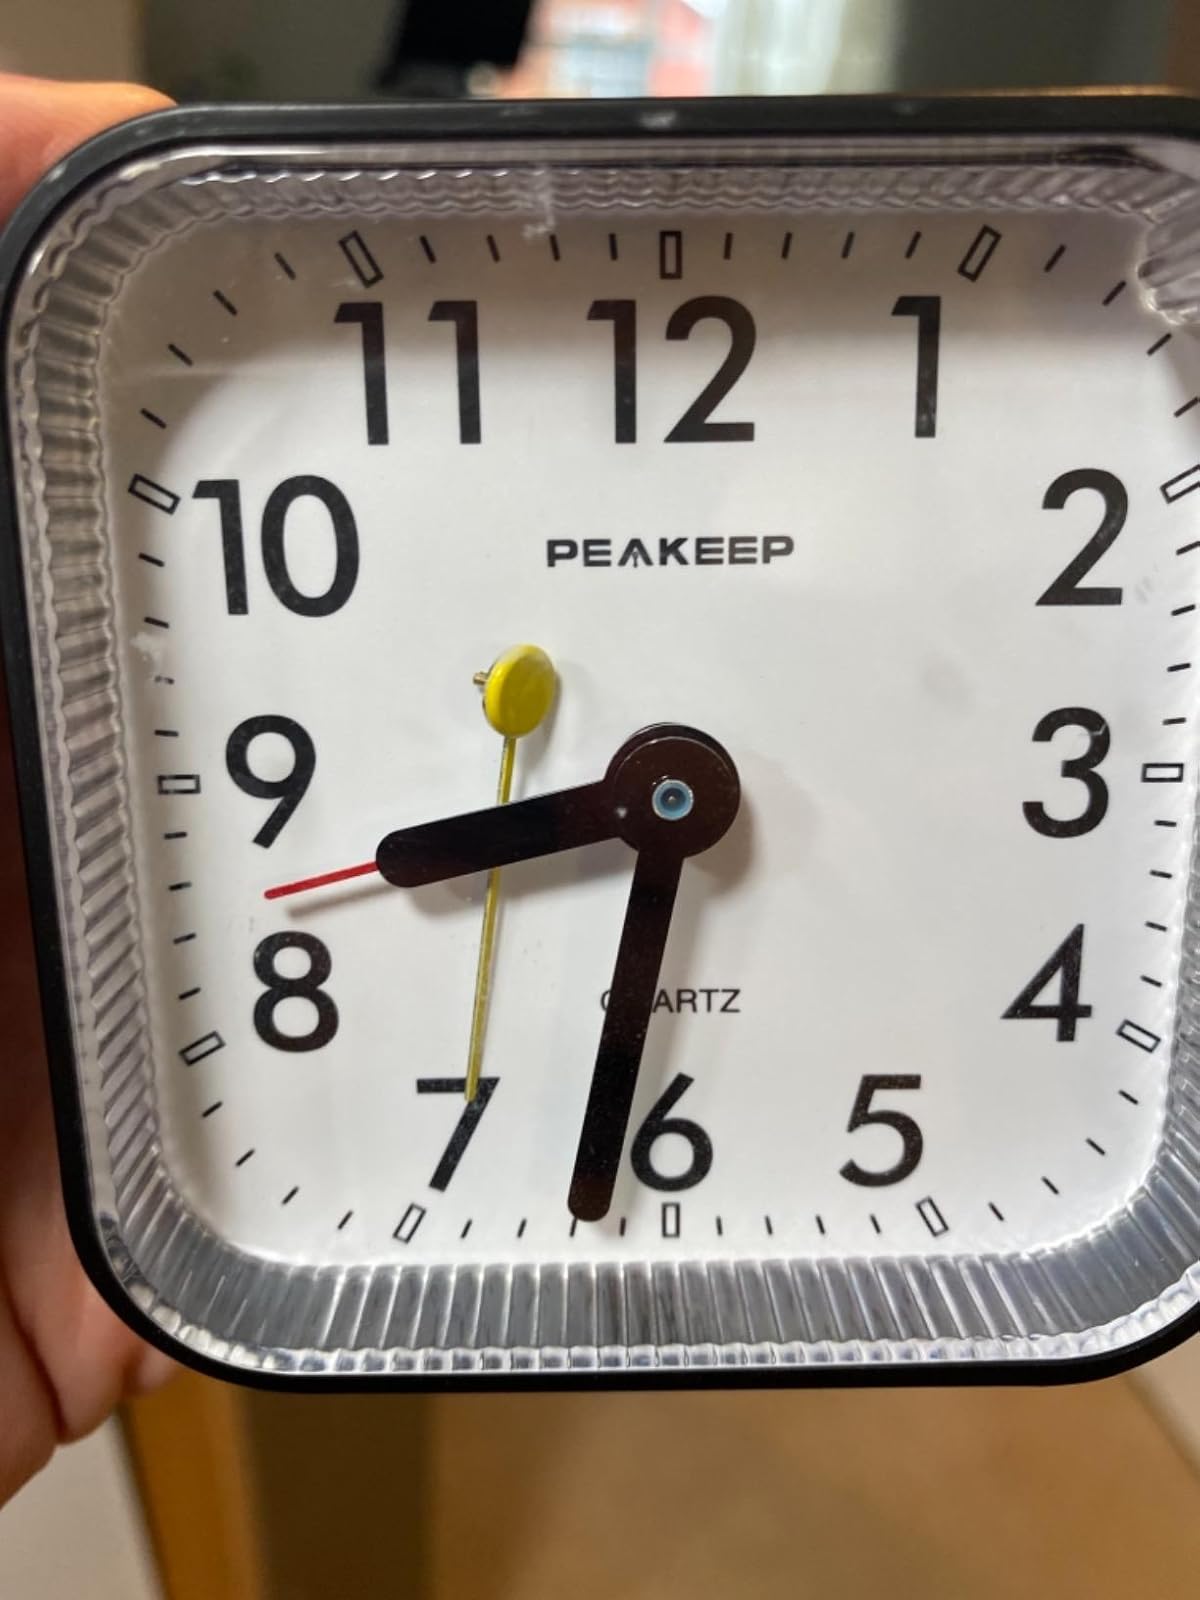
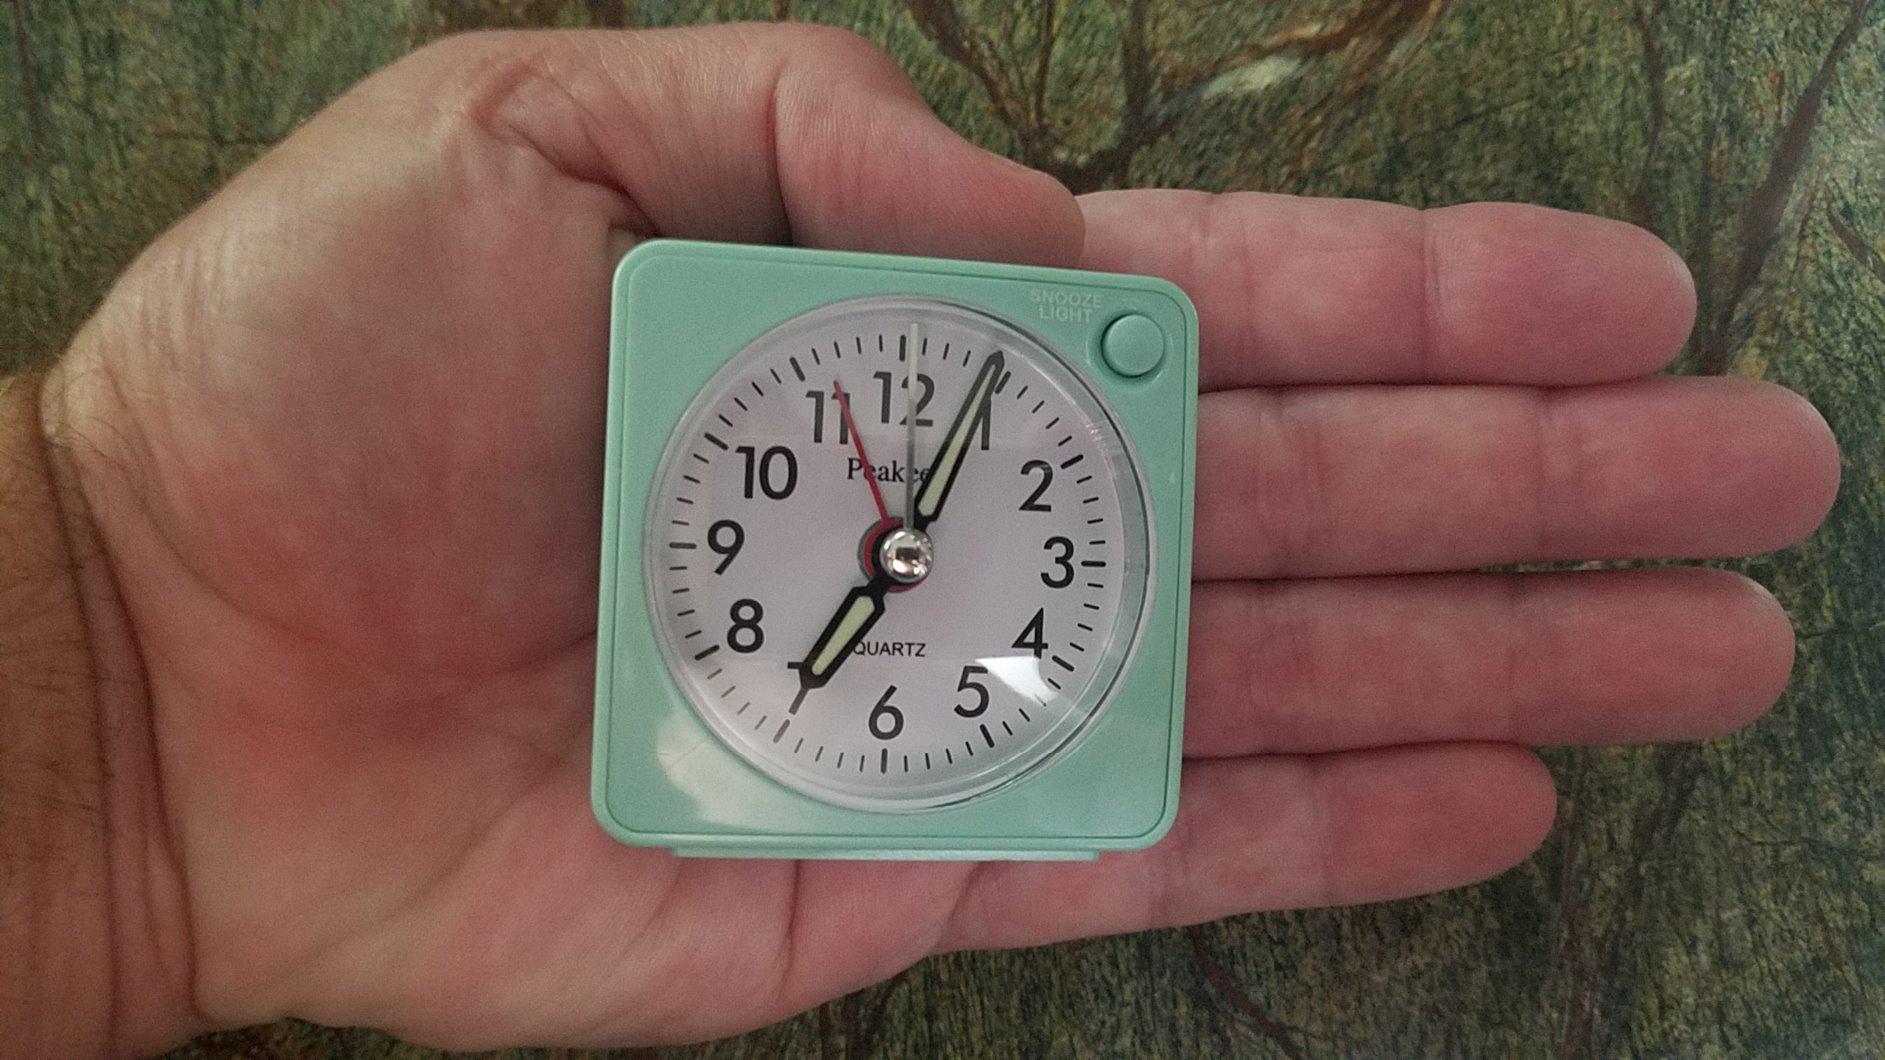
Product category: clock
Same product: no